Corydon Battle Site

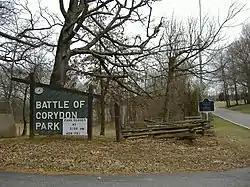

The Corydon Battle Site is a protected park area located in Harrison Township, Harrison County, Indiana. The site preserves the battlefield where a portion of the Battle of Corydon occurred on July 9, 1863. It is part of the Harrison County Parks Department and is officially known as the Battle of Corydon Memorial Park. It contains the Corydon Civil War Museum.